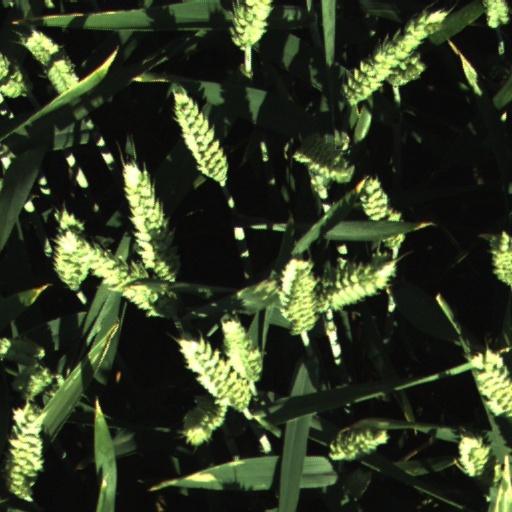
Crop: wheat